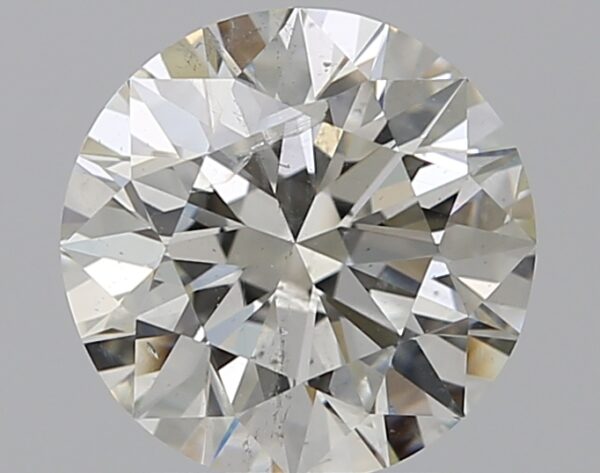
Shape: round
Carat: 2
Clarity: SI2
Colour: J
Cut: EX
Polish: EX
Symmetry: EX
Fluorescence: N
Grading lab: GIA
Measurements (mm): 8.01 x 8.05 x 5.04